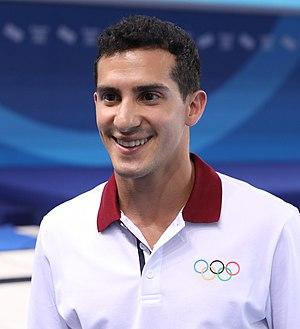
Rommel Aghmed Pacheco Marrufo est un plongeur mexicain.